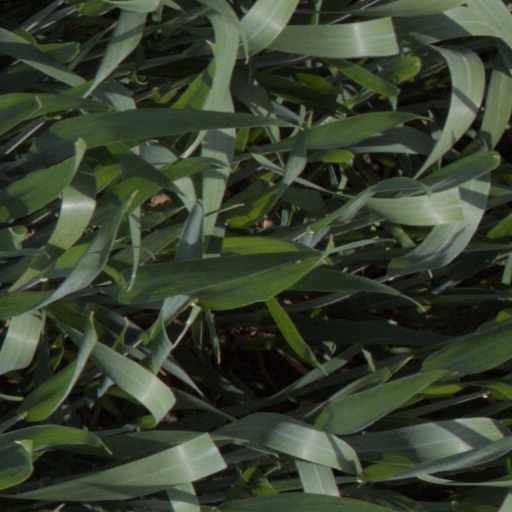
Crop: wheat